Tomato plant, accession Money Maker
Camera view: horizontal (90 deg, fisheye); turntable rotation: 60 degrees
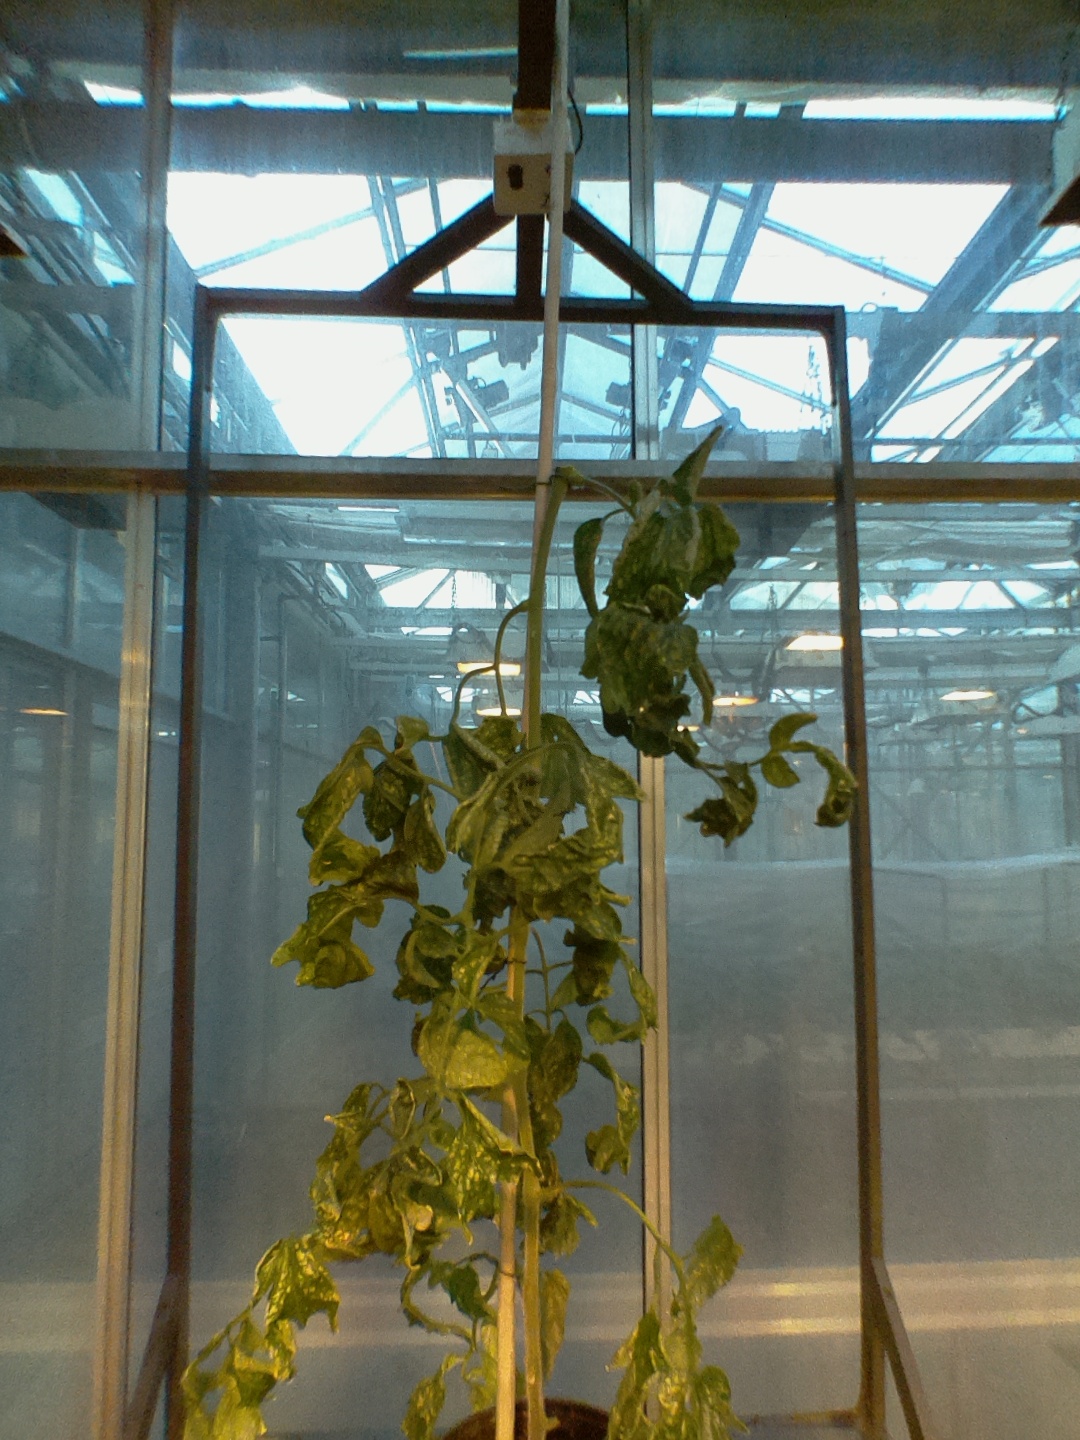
BBCH growth stage 52: 2 inflorescences visible